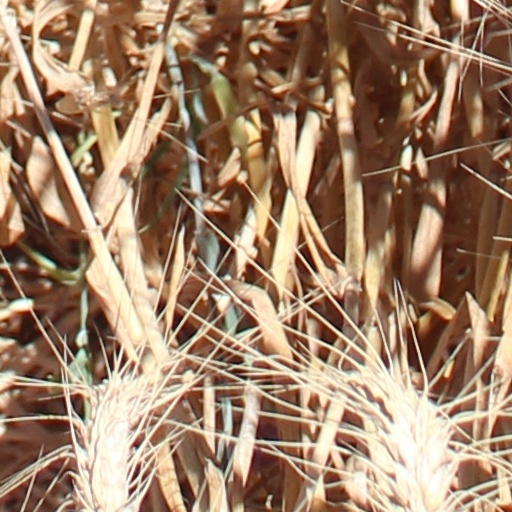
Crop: wheat